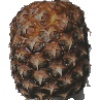
Label: Pineapple 1